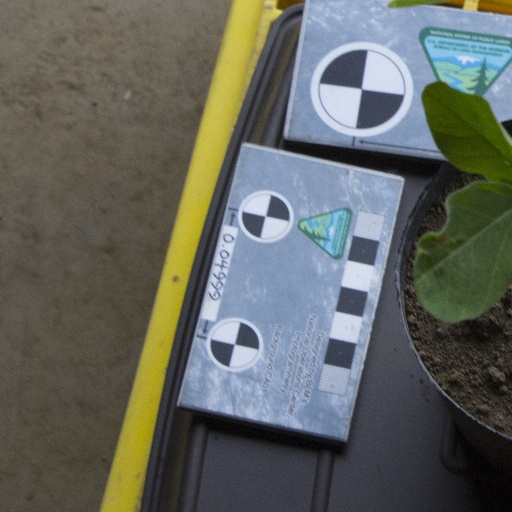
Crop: soybean